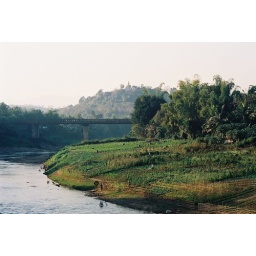
Vegetable fields in Nam Khan river bed